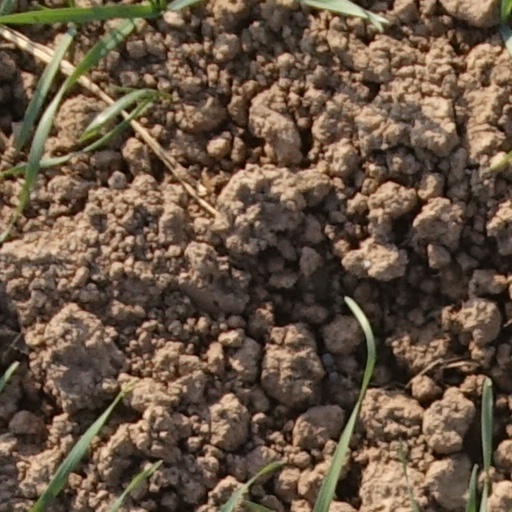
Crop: wheat